Deidre Henderson

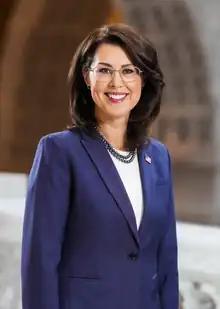
Official portrait, 2023

Deidre Marie Henderson (née Ellingford; born September 4, 1974) is an American politician serving as the ninth lieutenant governor of Utah since January 4, 2021. From 2013 to 2021, she served as a member of the Utah State Senate for District 7, which is based in Spanish Fork, Utah.